Robert Speight

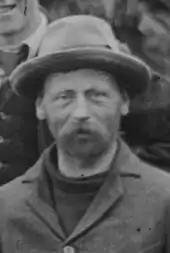
Speight in 1907

Robert Speight (2 October 1867 – 8 September 1949) was a notable New Zealand geologist, university professor and museum curator.